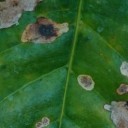
Label: Miner